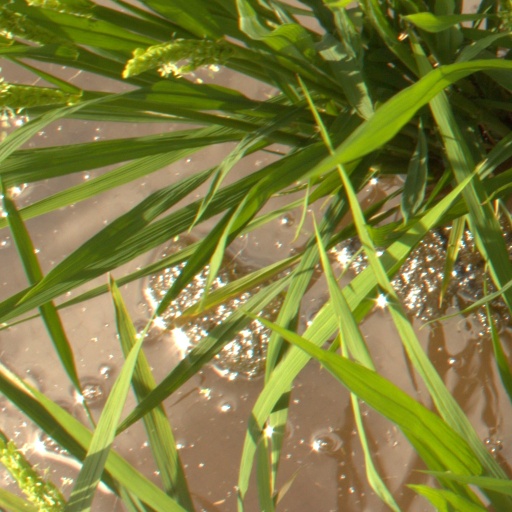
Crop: rice